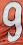
Number: 9